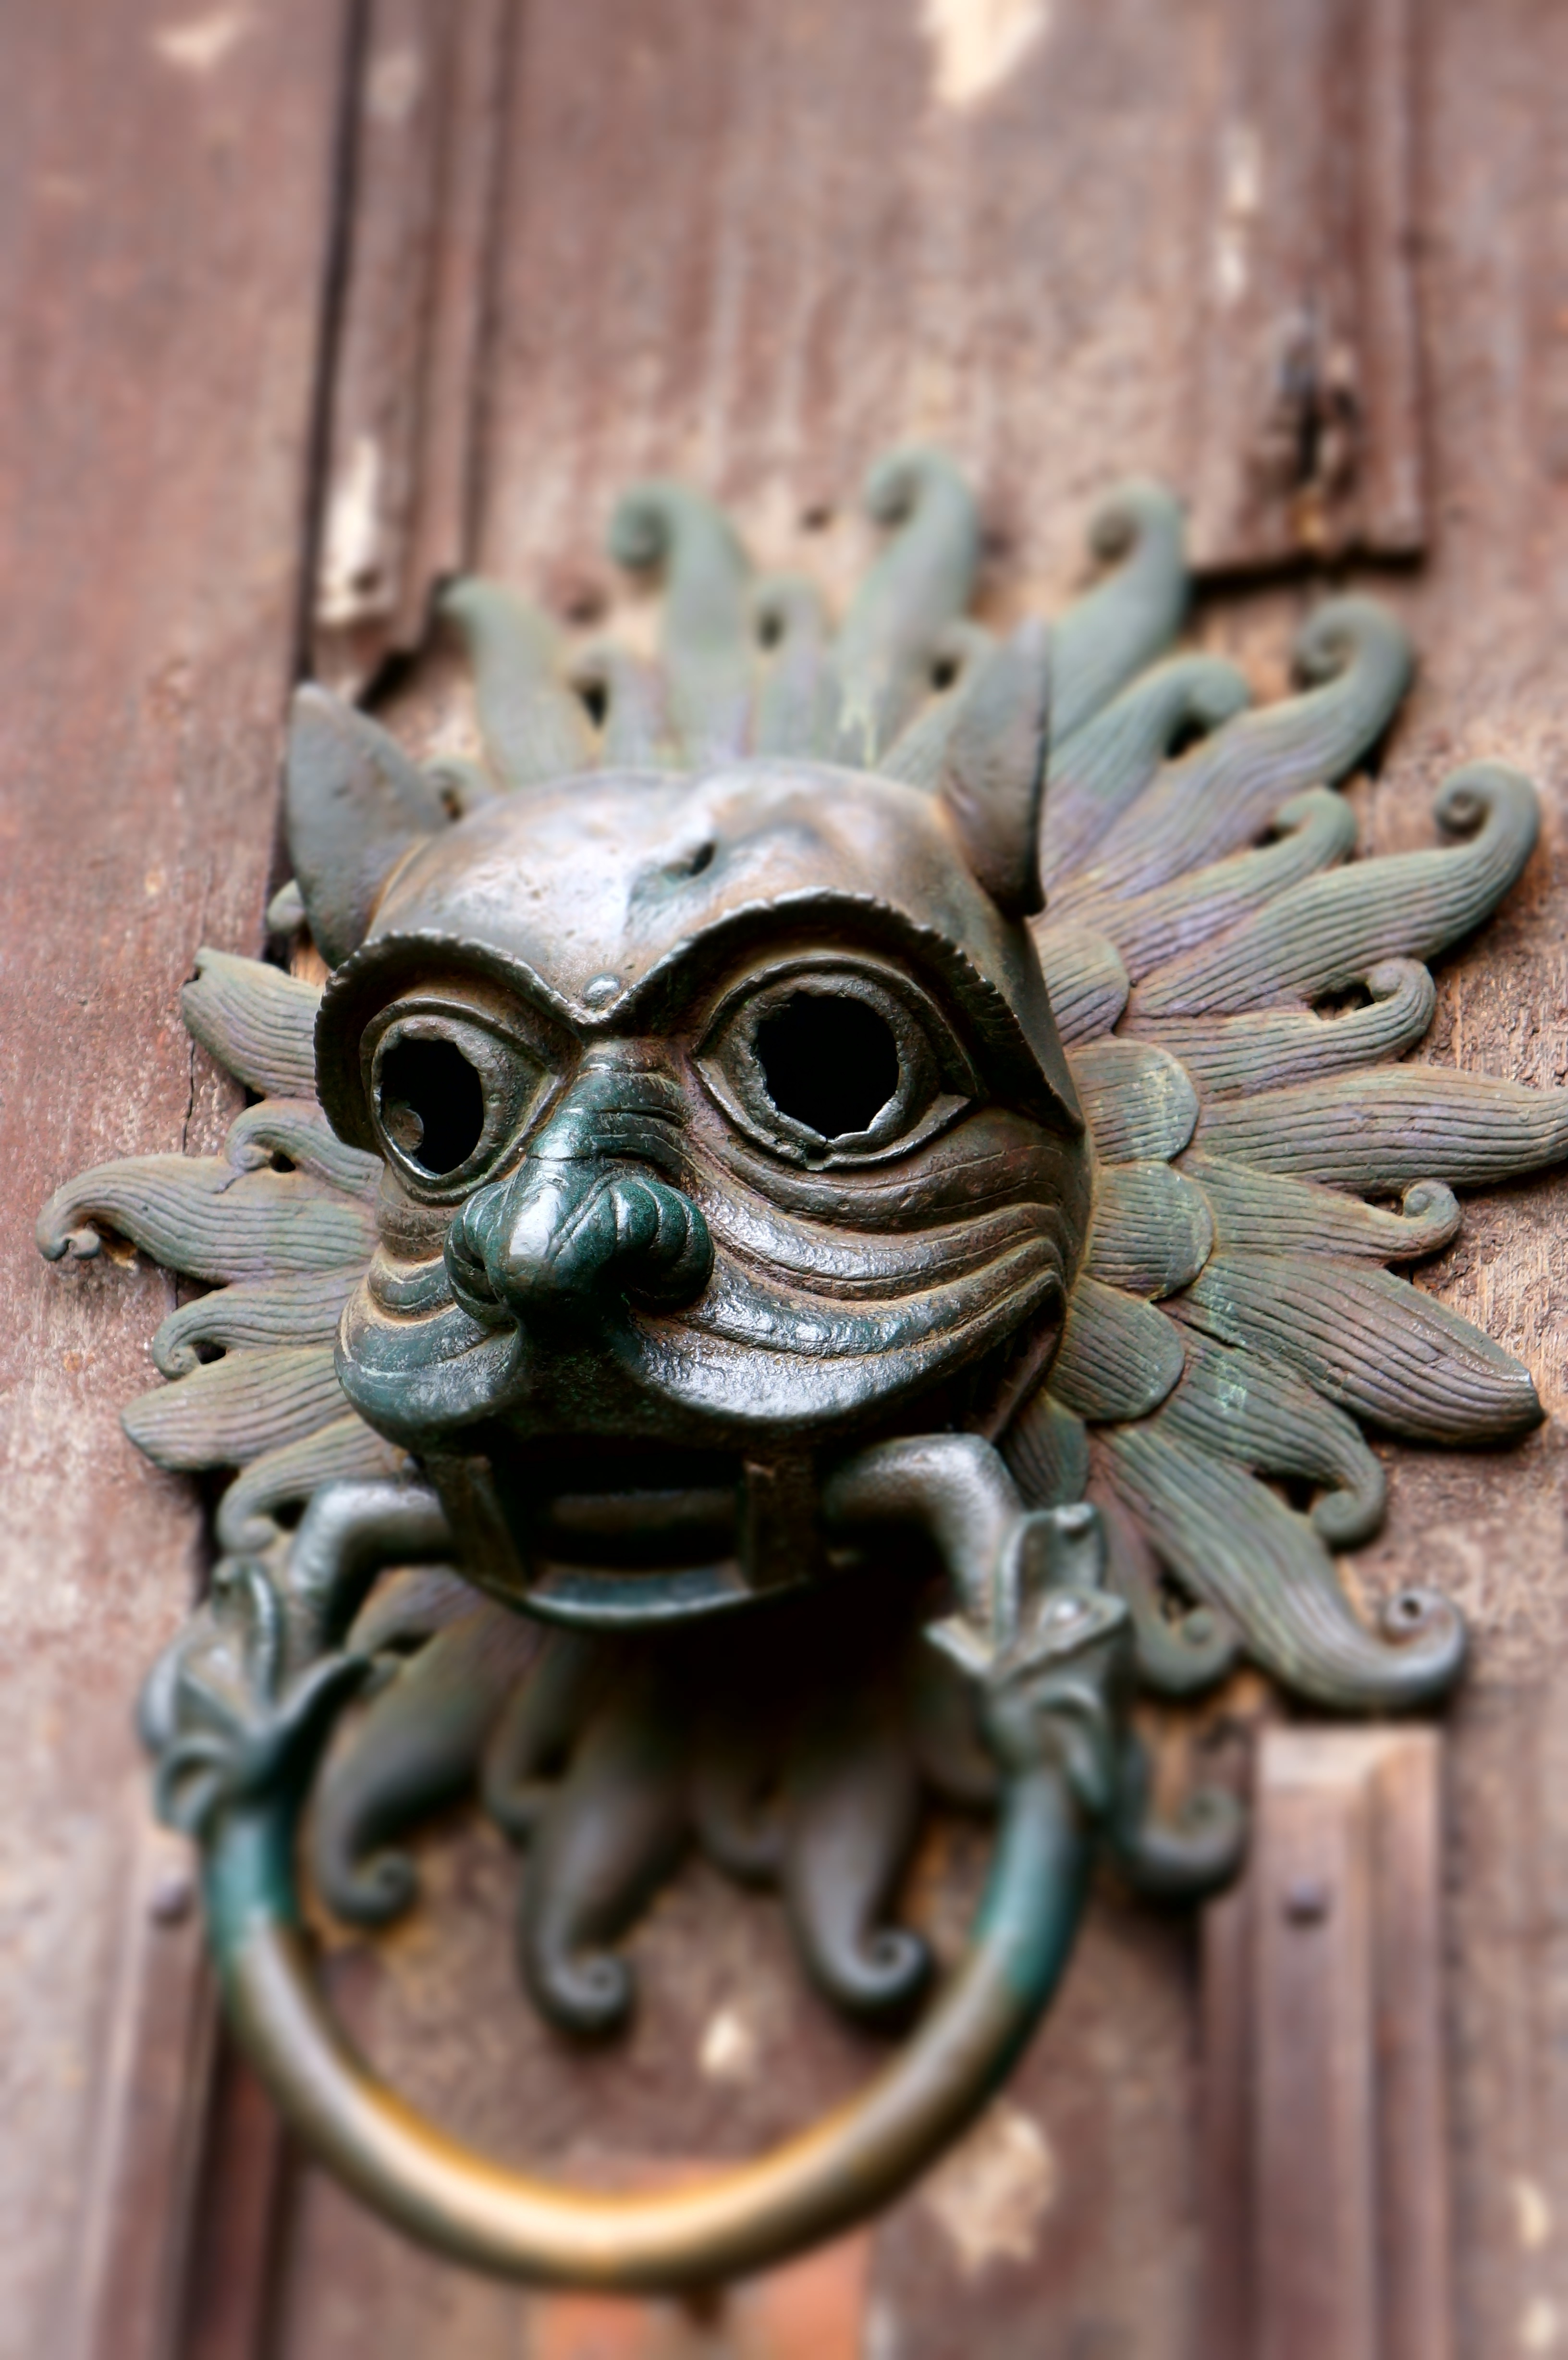
architecture, ring, statue, entrance, metal, ancient, clothing, door, lion, doorway, handle, ornament, close up, gargoyle, face, sculpture, medieval, art, brass, head, lock, carving, costume, traditional, knocker, macro photography, door knocker, knock